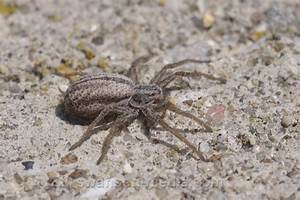
Label: ragno